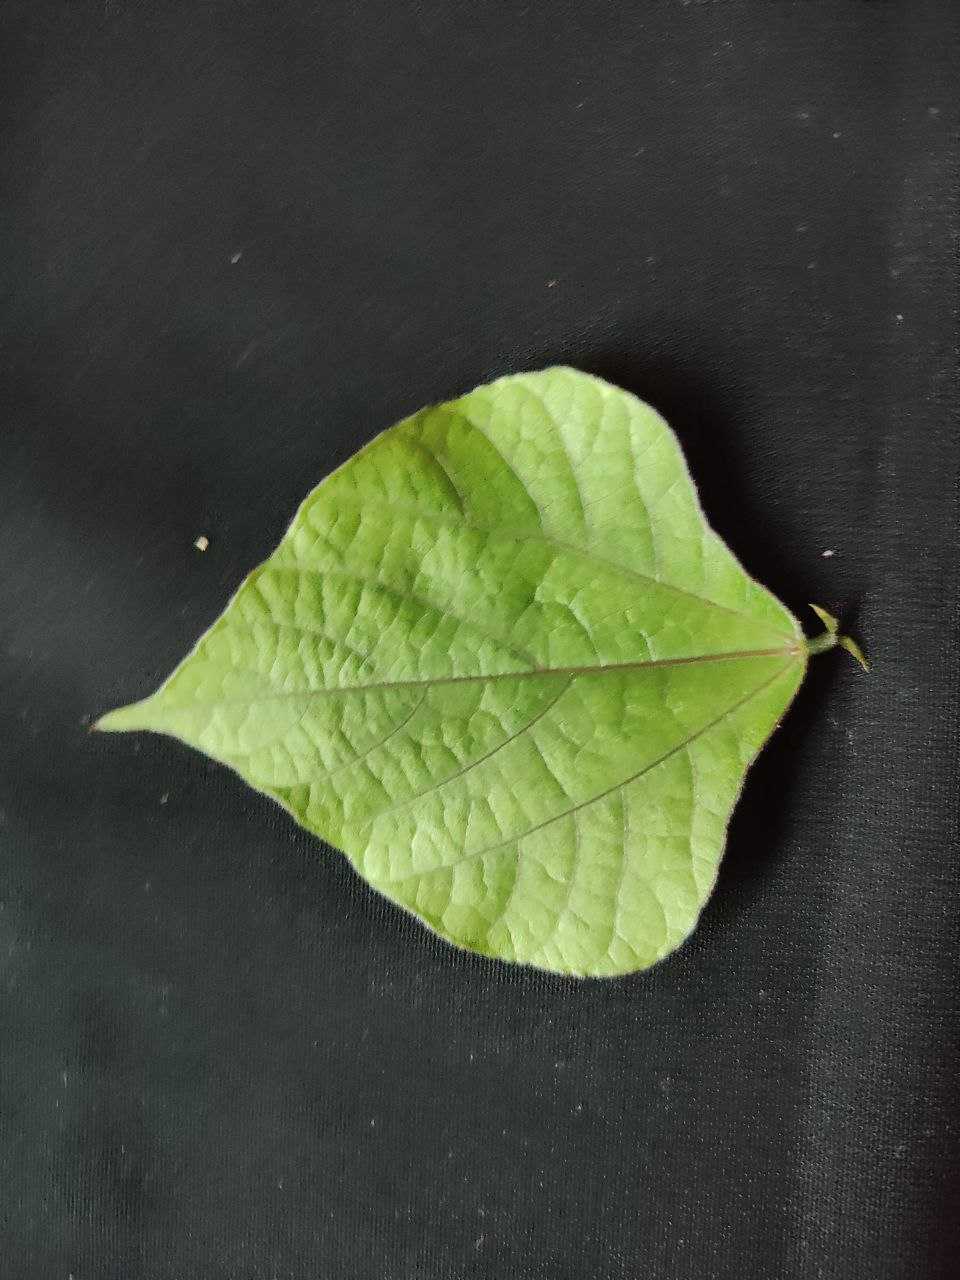
Crop: bean
Leaf condition: Fresh Leaf